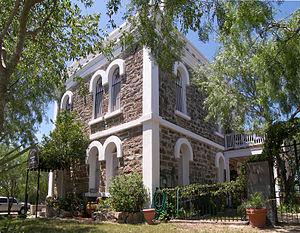
Le comté de Live Oak, en anglais : Live Oak County, est un comté situé dans le sud de l'État du Texas aux États-Unis. Son nom se traduit par « chêne vivant » en français. Le siège de comté est la ville de George West. Selon le recensement des États-Unis de 2010, sa population est de 11 531 habitants. Le comté a une superficie de 2 795 km², dont 2 692 km² en surfaces terrestres.